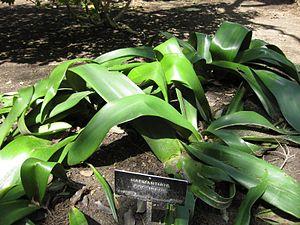
Haemanthus coccineus, fleur de sang, lis de sang ou lis pinceau, est une espèce de plante à fleurs appartenant à la famille des amaryllis, Amaryllidaceae, originaire d'Afrique australe. D'une taille de 35 cm en hauteur et en largeur, C'est une plante vivace bulbeuse à tiges brunes courtes surmontées de fleurs rouges, les fleurs apparaissant au printemps et en été, avant des feuilles en forme de lanières.